Djurgårdens IF (men's ice hockey)

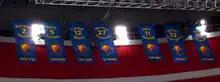
The seven banners hanging at Ericsson Globe. Two additional banners have since been added.

Djurgården has honoured a total of nine player numbers. The number 2 worn by Roland Stoltz, who spent 15 seasons with Djurgården between 1955 and 1970. As well, the number 2 worn by Charles Berglund was also retired by Djurgården, on 24 January 2012. Berglund played 12 seasons with Djurgården and won the Swedish Championship with them five times. He was the team's captain in his four final seasons before retiring in 2001. He also won the World Championship gold medal two times (1991, 1992) as well as the Olympics gold medal once (1994).